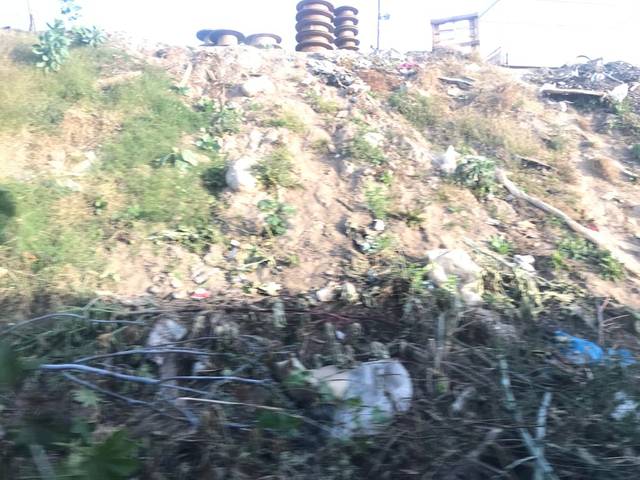
Region: Argentina
Coordinates: -31.432, -64.141